Wasp

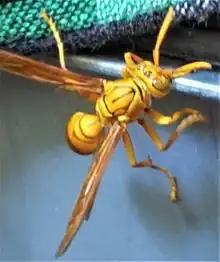
"Polistes" sp., India

Wasps are a diverse group, estimated at well over a hundred thousand described species around the world, and a great many more as yet undescribed. For example, almost every one of some 1000 species of tropical fig trees has its own specific fig wasp (Chalcidoidea) that has co-evolved with it and pollinates it.